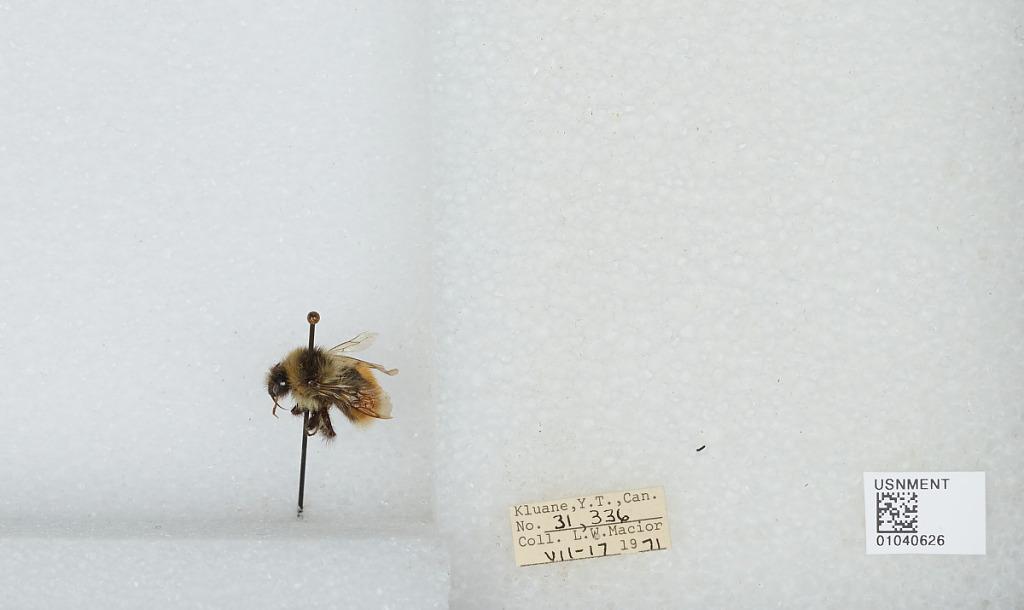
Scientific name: Bombus (Pyrobombus) sylvicola Kirby
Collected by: L. Macior
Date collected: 1971-7-17
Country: Canada
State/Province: Yukon Territory
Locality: Kluane
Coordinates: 60.75, -139.5